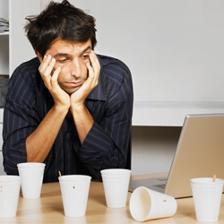
Image emotion (VAD): valence: -0.2, arousal: -0.2, dominance: -0.2
Candidate emotion words:
cheerful — valence: 0.98, arousal: 0.44, dominance: 0.392
hesitant — valence: -0.334, arousal: 0.084, dominance: -0.358
jealous — valence: -0.654, arousal: 0.71, dominance: -0.31
aghast — valence: -0.734, arousal: 0.73, dominance: -0.072
Best matching emotion: hesitant